Ford Elite

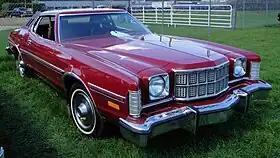
1976 Ford Elite 2-Door Hardtop

The Ford Elite is a personal luxury car produced by Ford and marketed in North America from February 1974 to 1976, using the name Gran Torino Elite for its first model year only then simplified to just Elite for the following two model years.